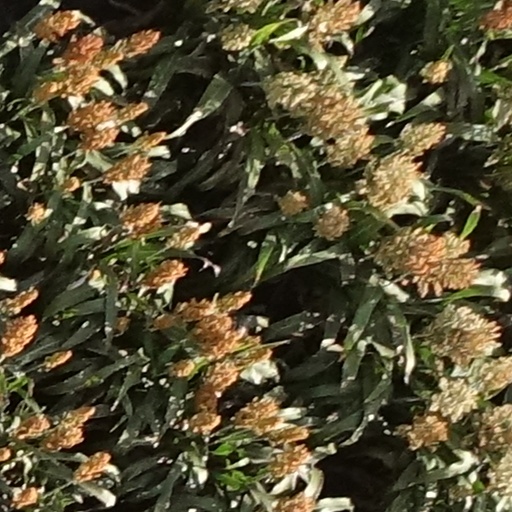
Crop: sorghum